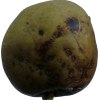
Label: pear